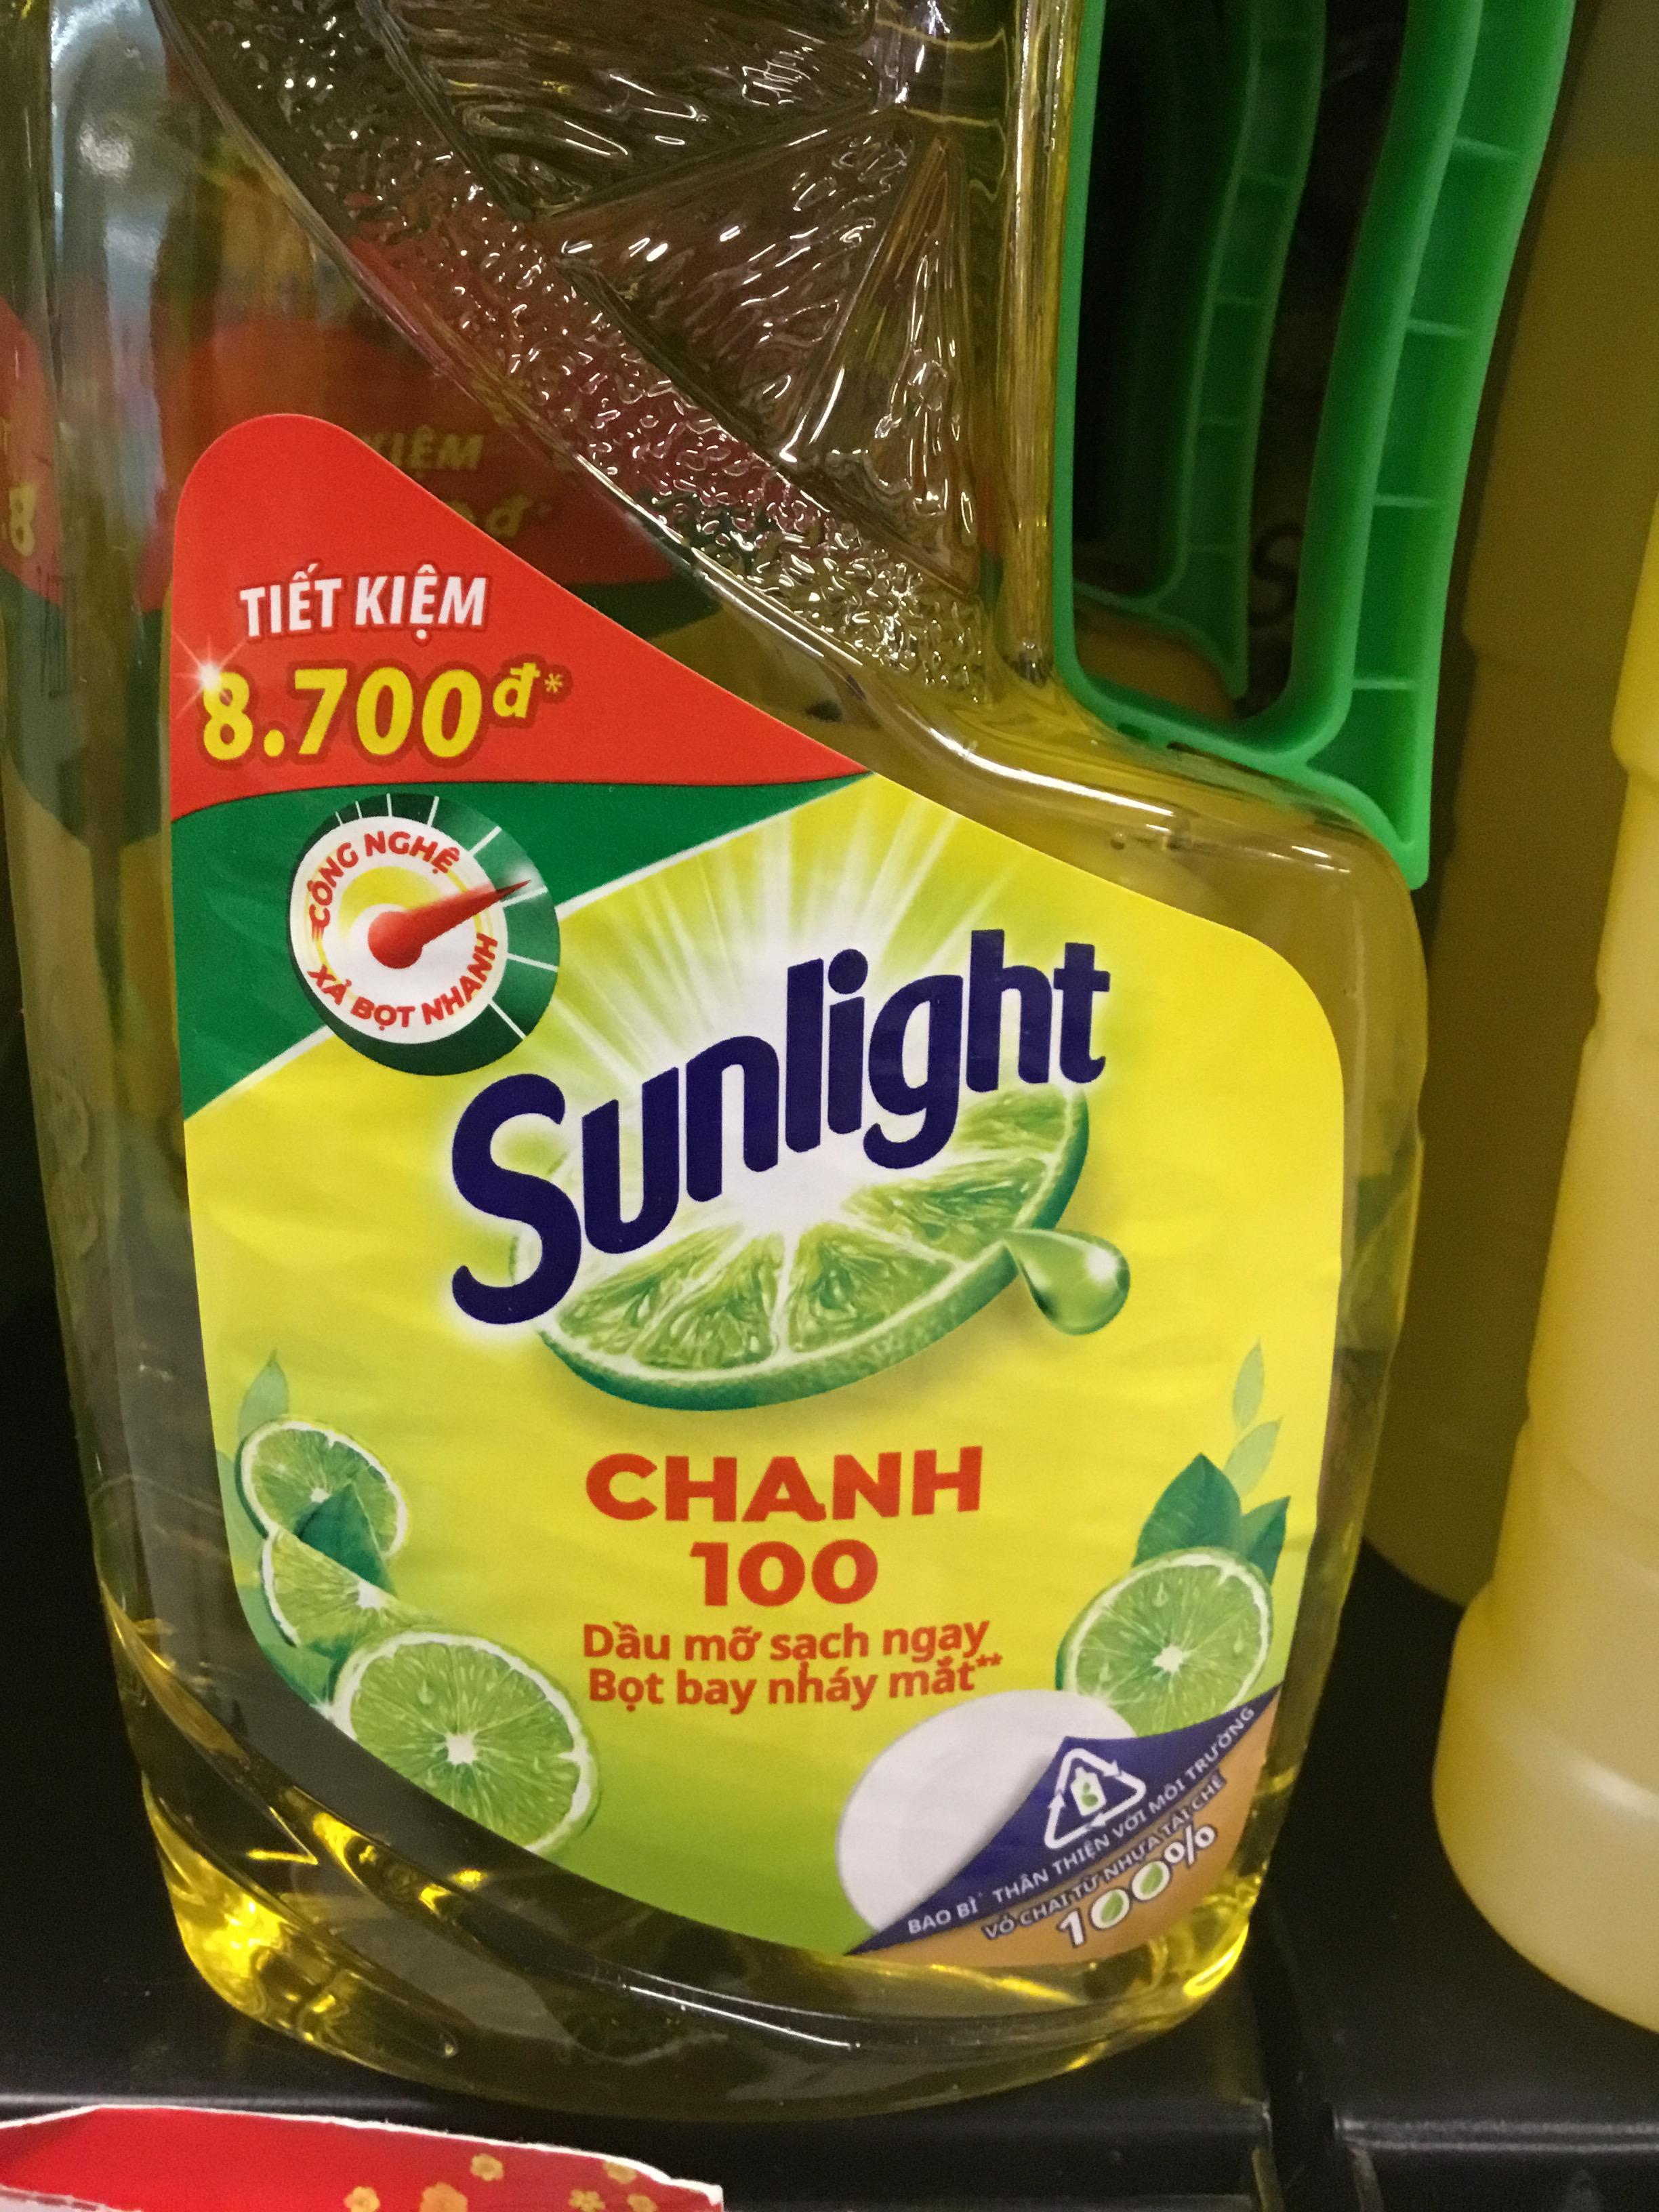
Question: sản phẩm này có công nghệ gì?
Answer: sản phẩm này có công nghệ xả bọt nhanh